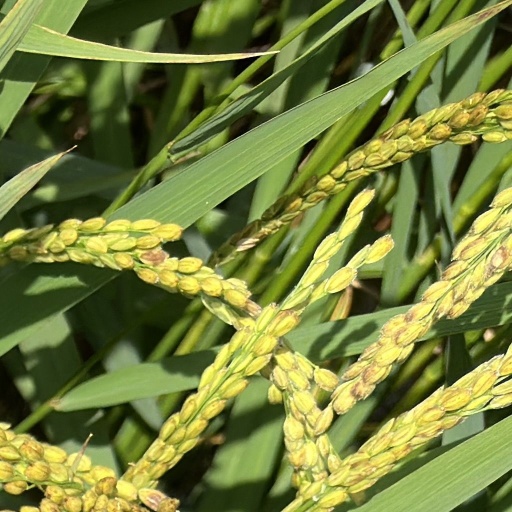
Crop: rice